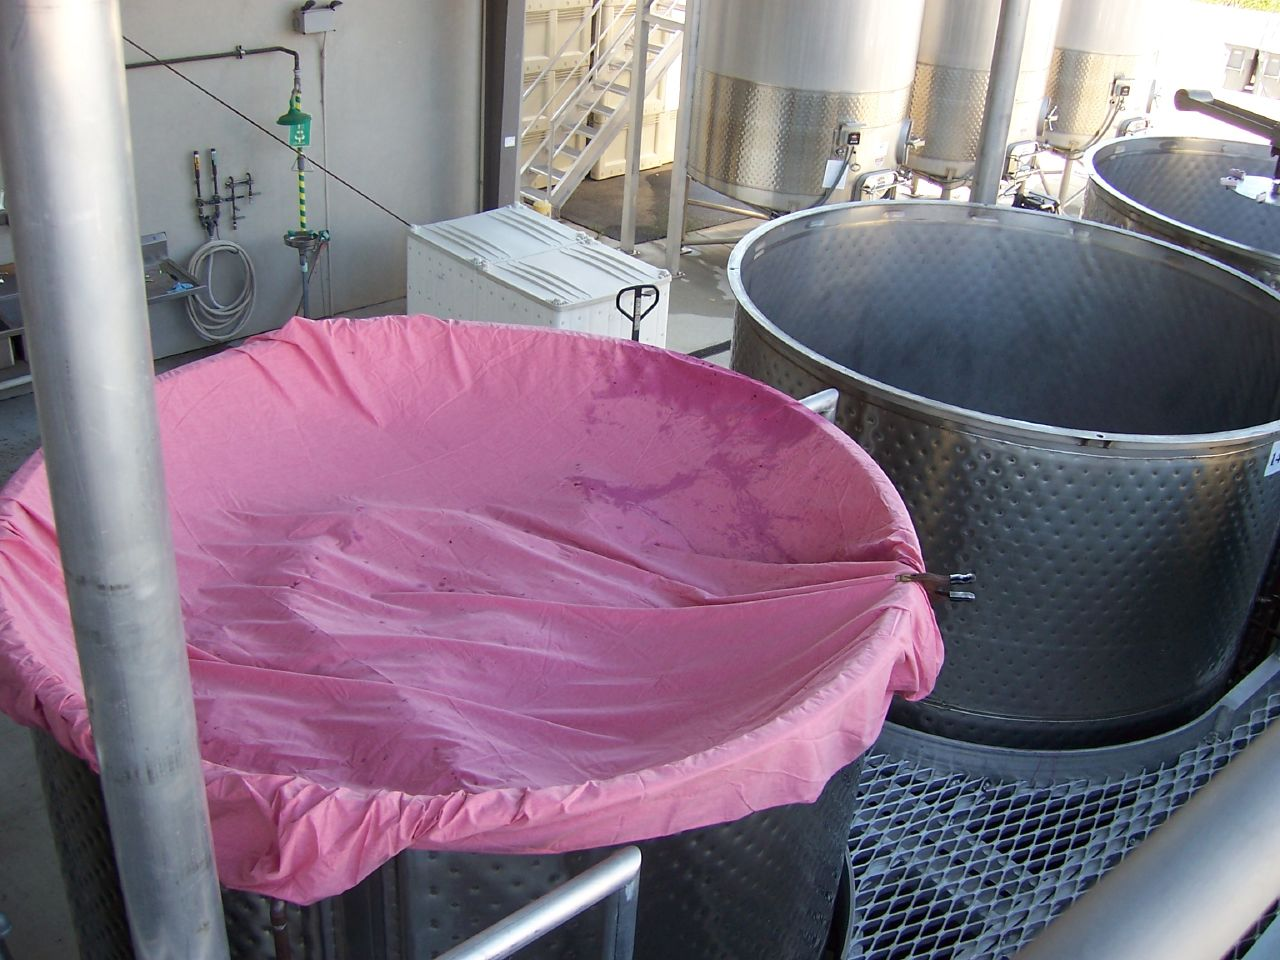
An open top wine fermenter covered to keep the cap of grape skins away from oxygen that may interact with bacteria on the skins to produce volatile acidity.
Specialty: pharma-process
Anatomy: skin
Image credit: Neeta Lind